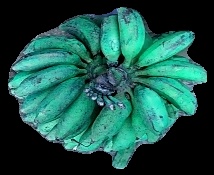
Variety: rasbale
Grade: grade3